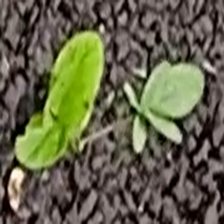
Weed species: Asian_Pigeonwings_(Clitoria Ternatea)